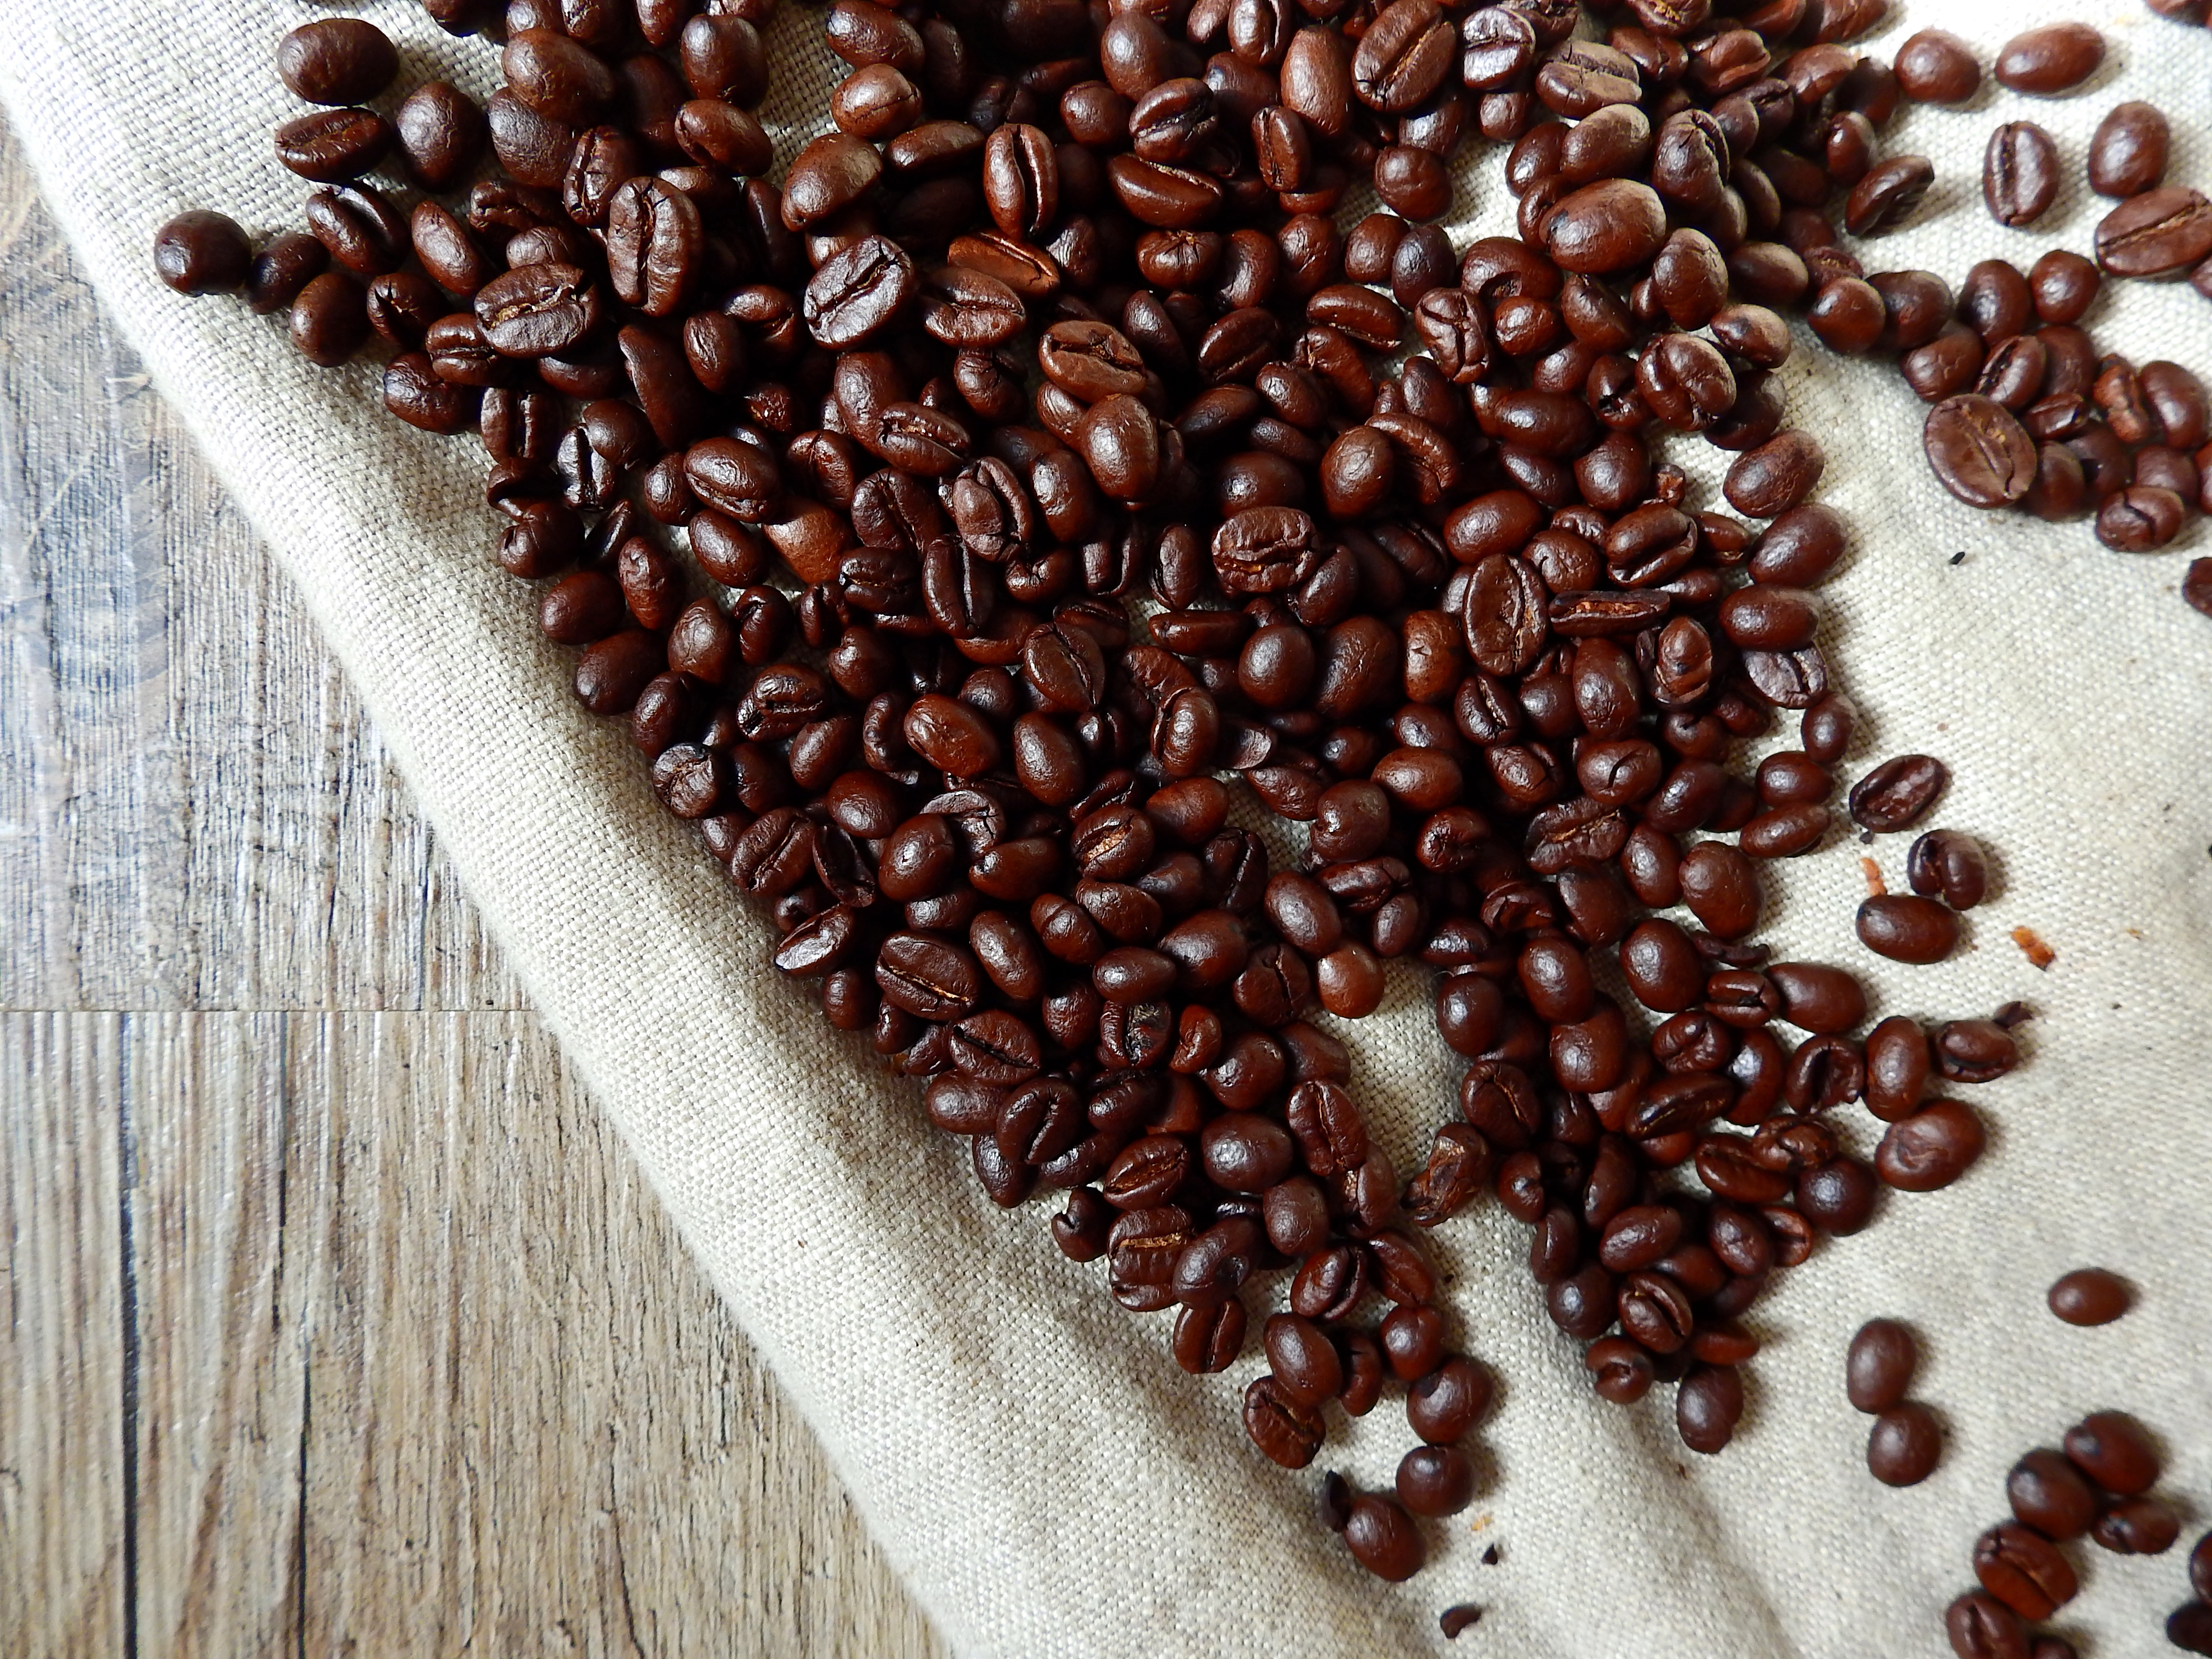
coffee, food, produce, vegetable, drink, caffeine, hot drink, roasting, beans, beverages, flavor, roasted, coffee beans